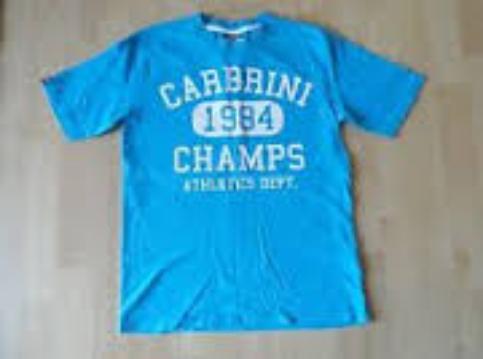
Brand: Carbrini
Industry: Clothes